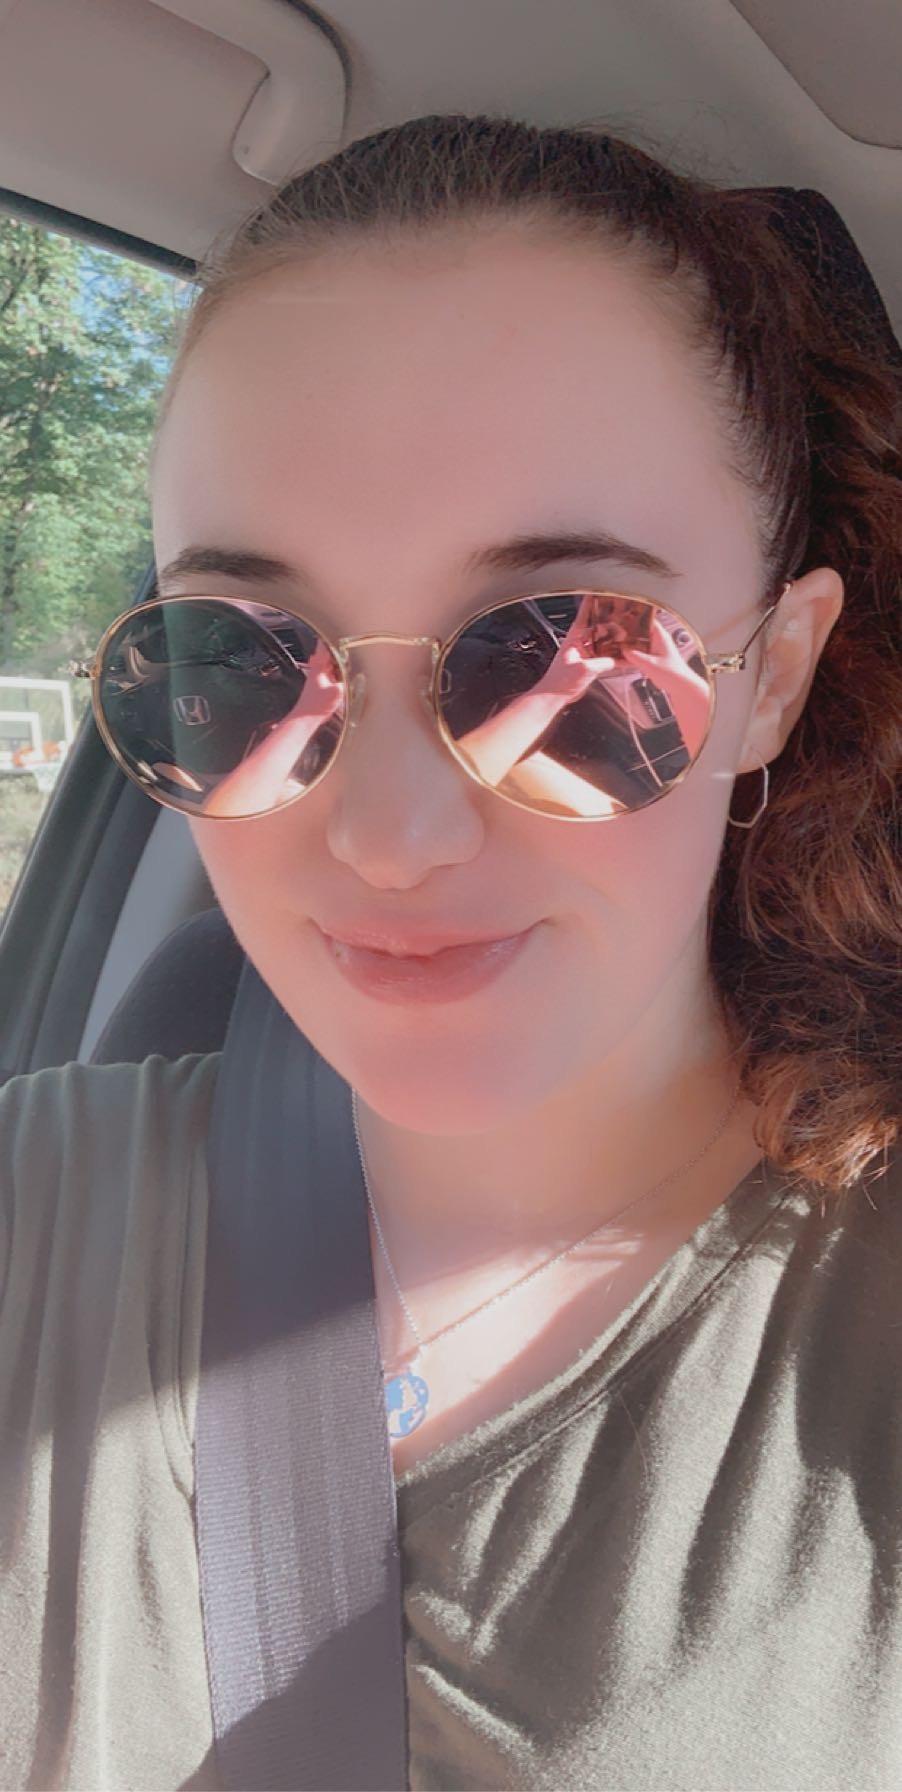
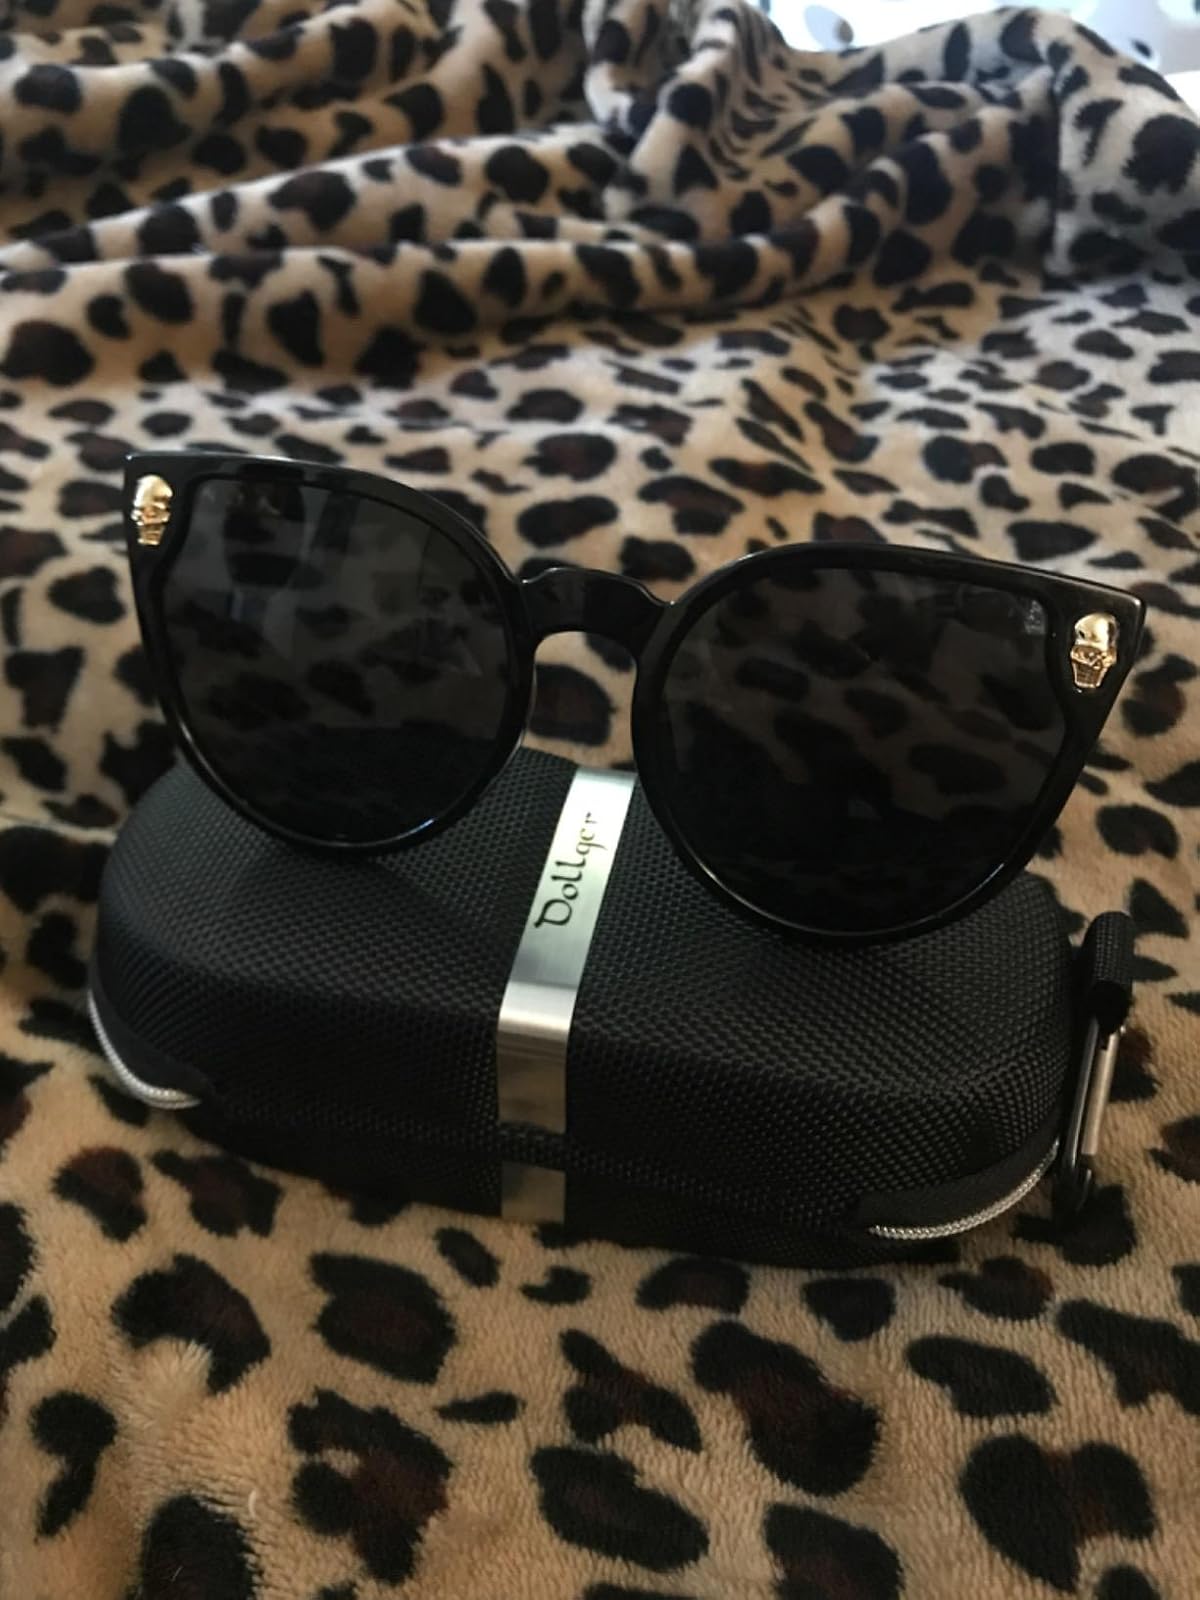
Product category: accessories_sunglasses
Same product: no